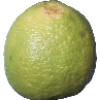
Label: limes